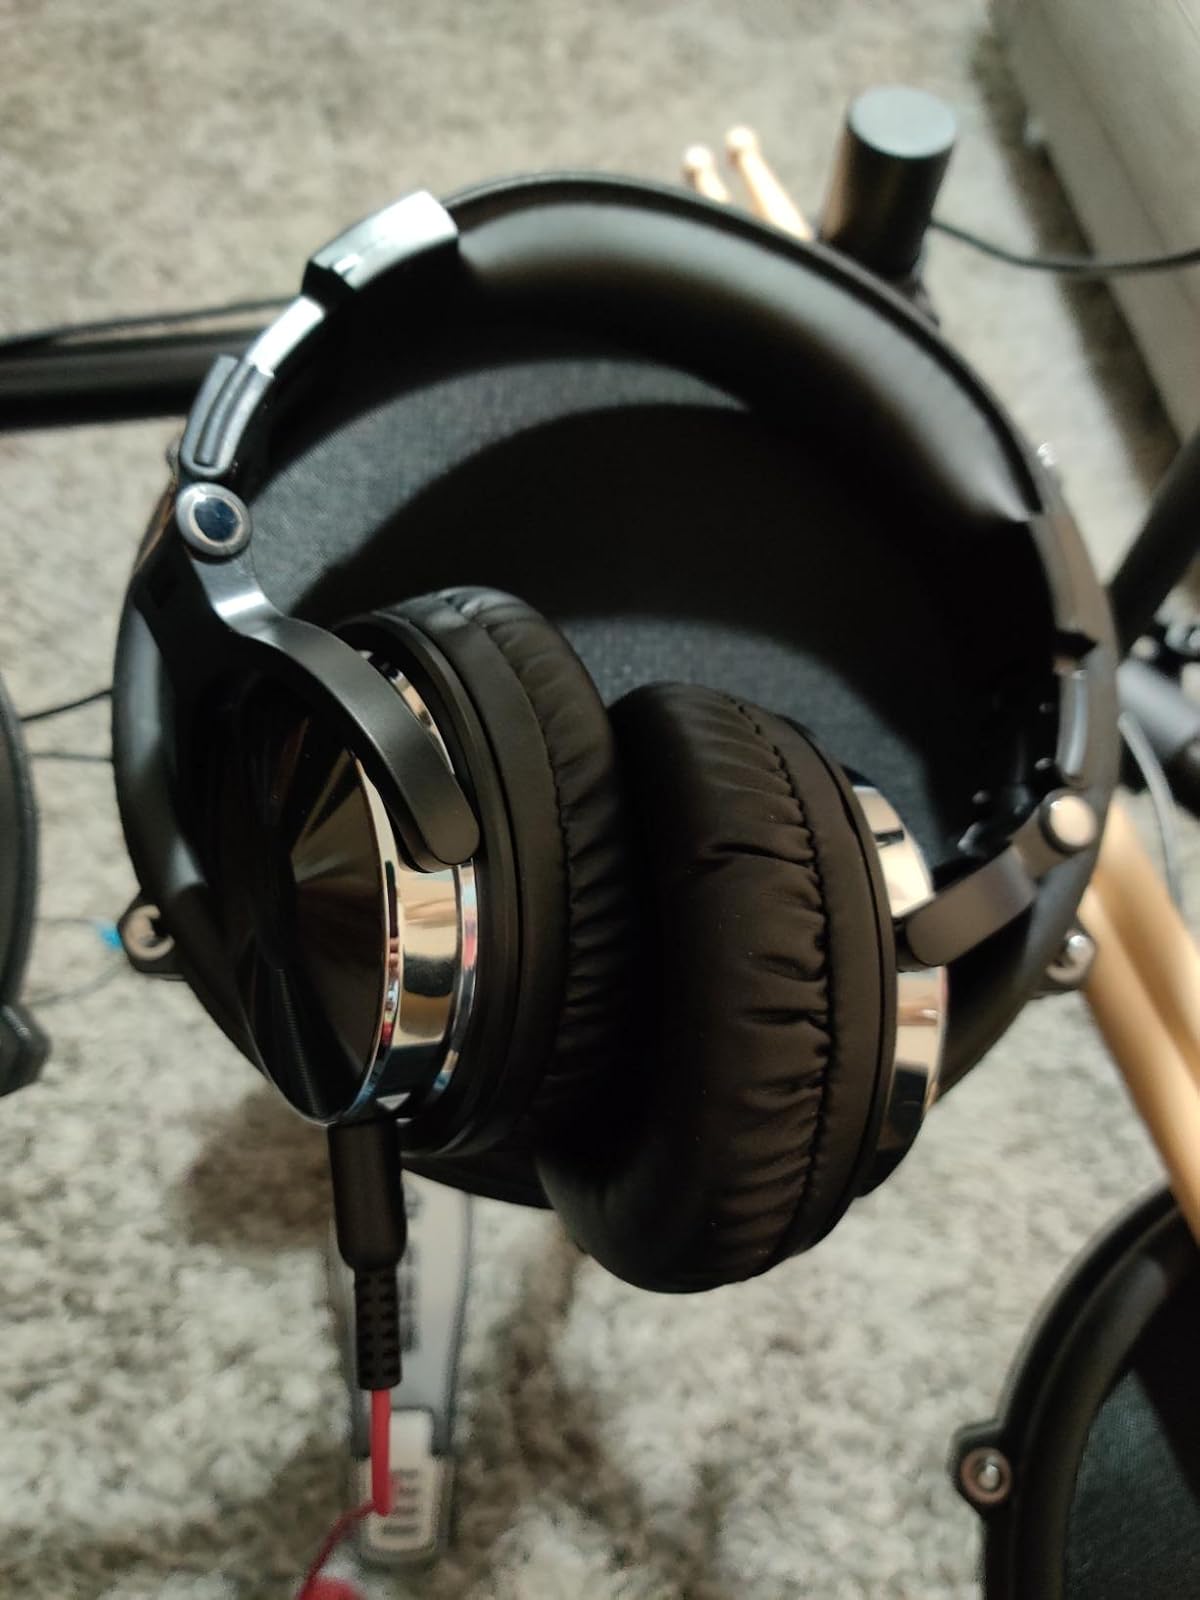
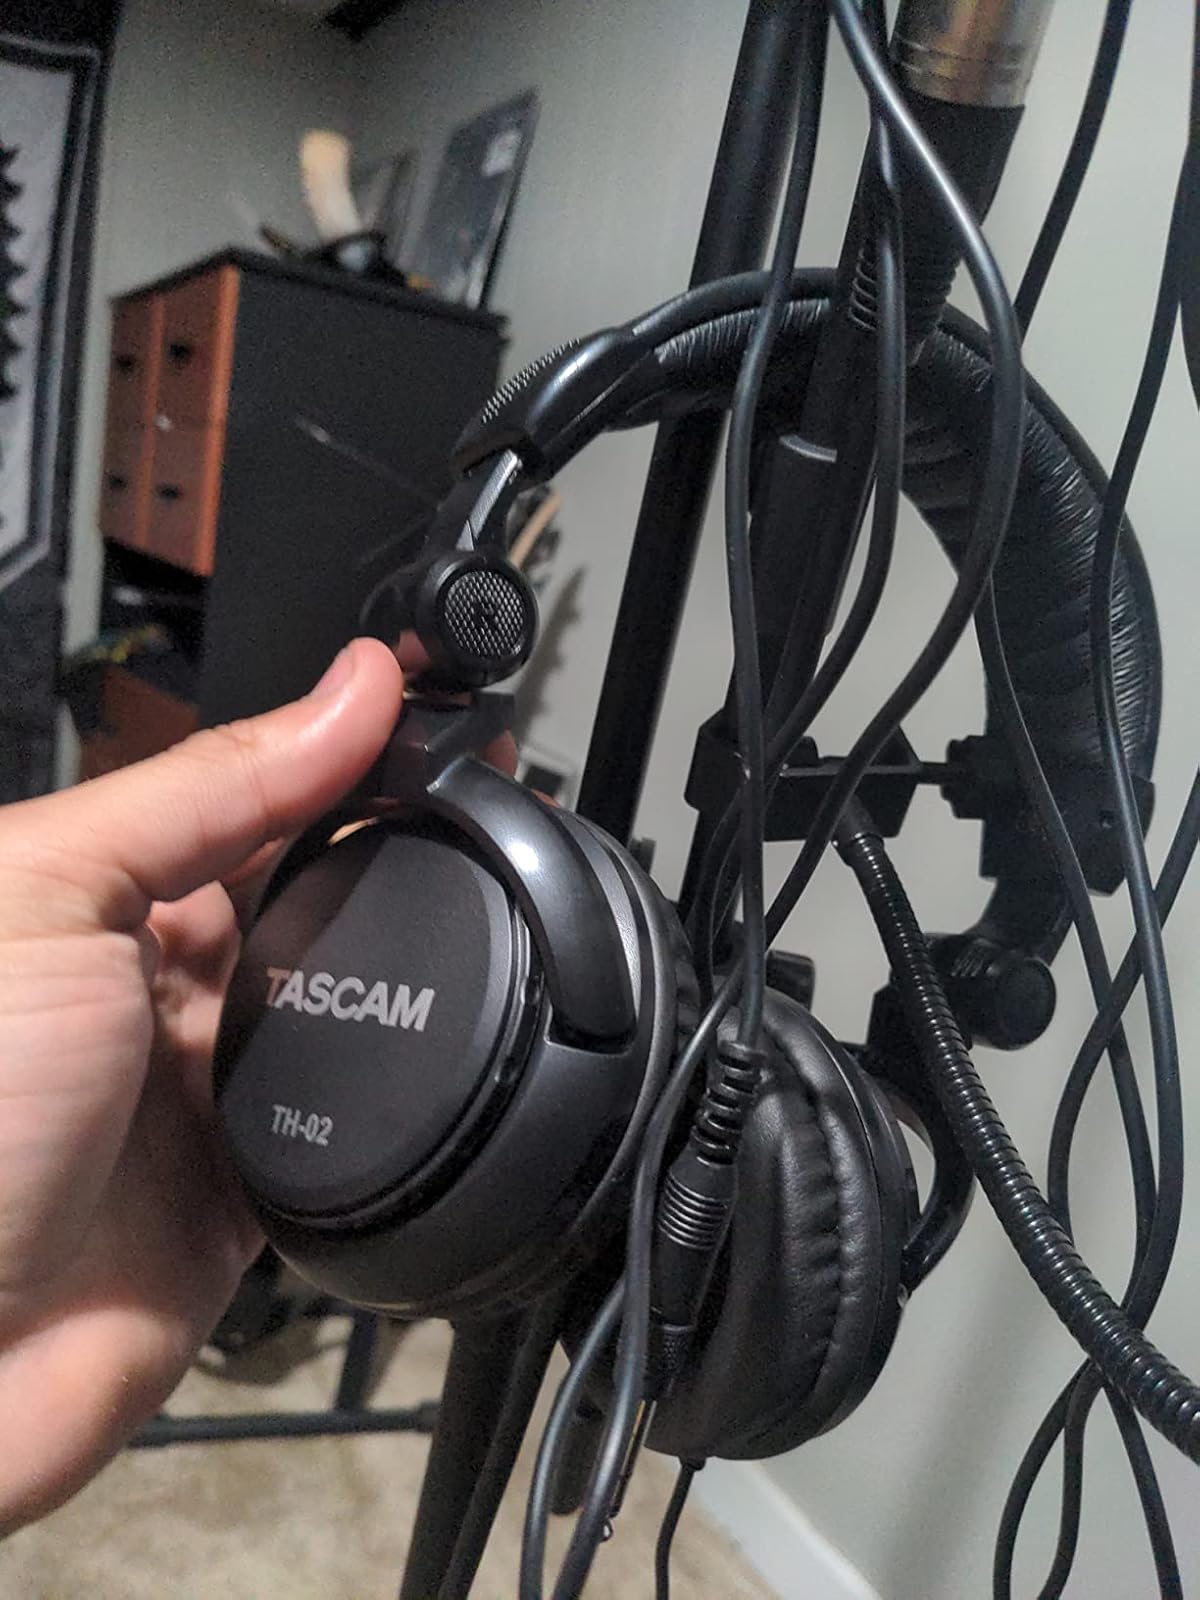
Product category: headphones
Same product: no